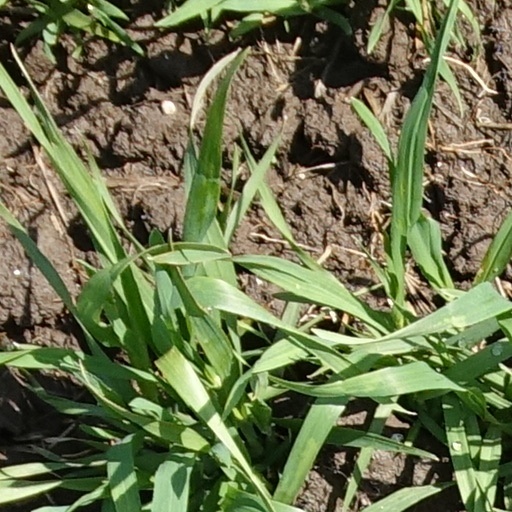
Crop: wheat